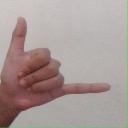
अक्षर: द